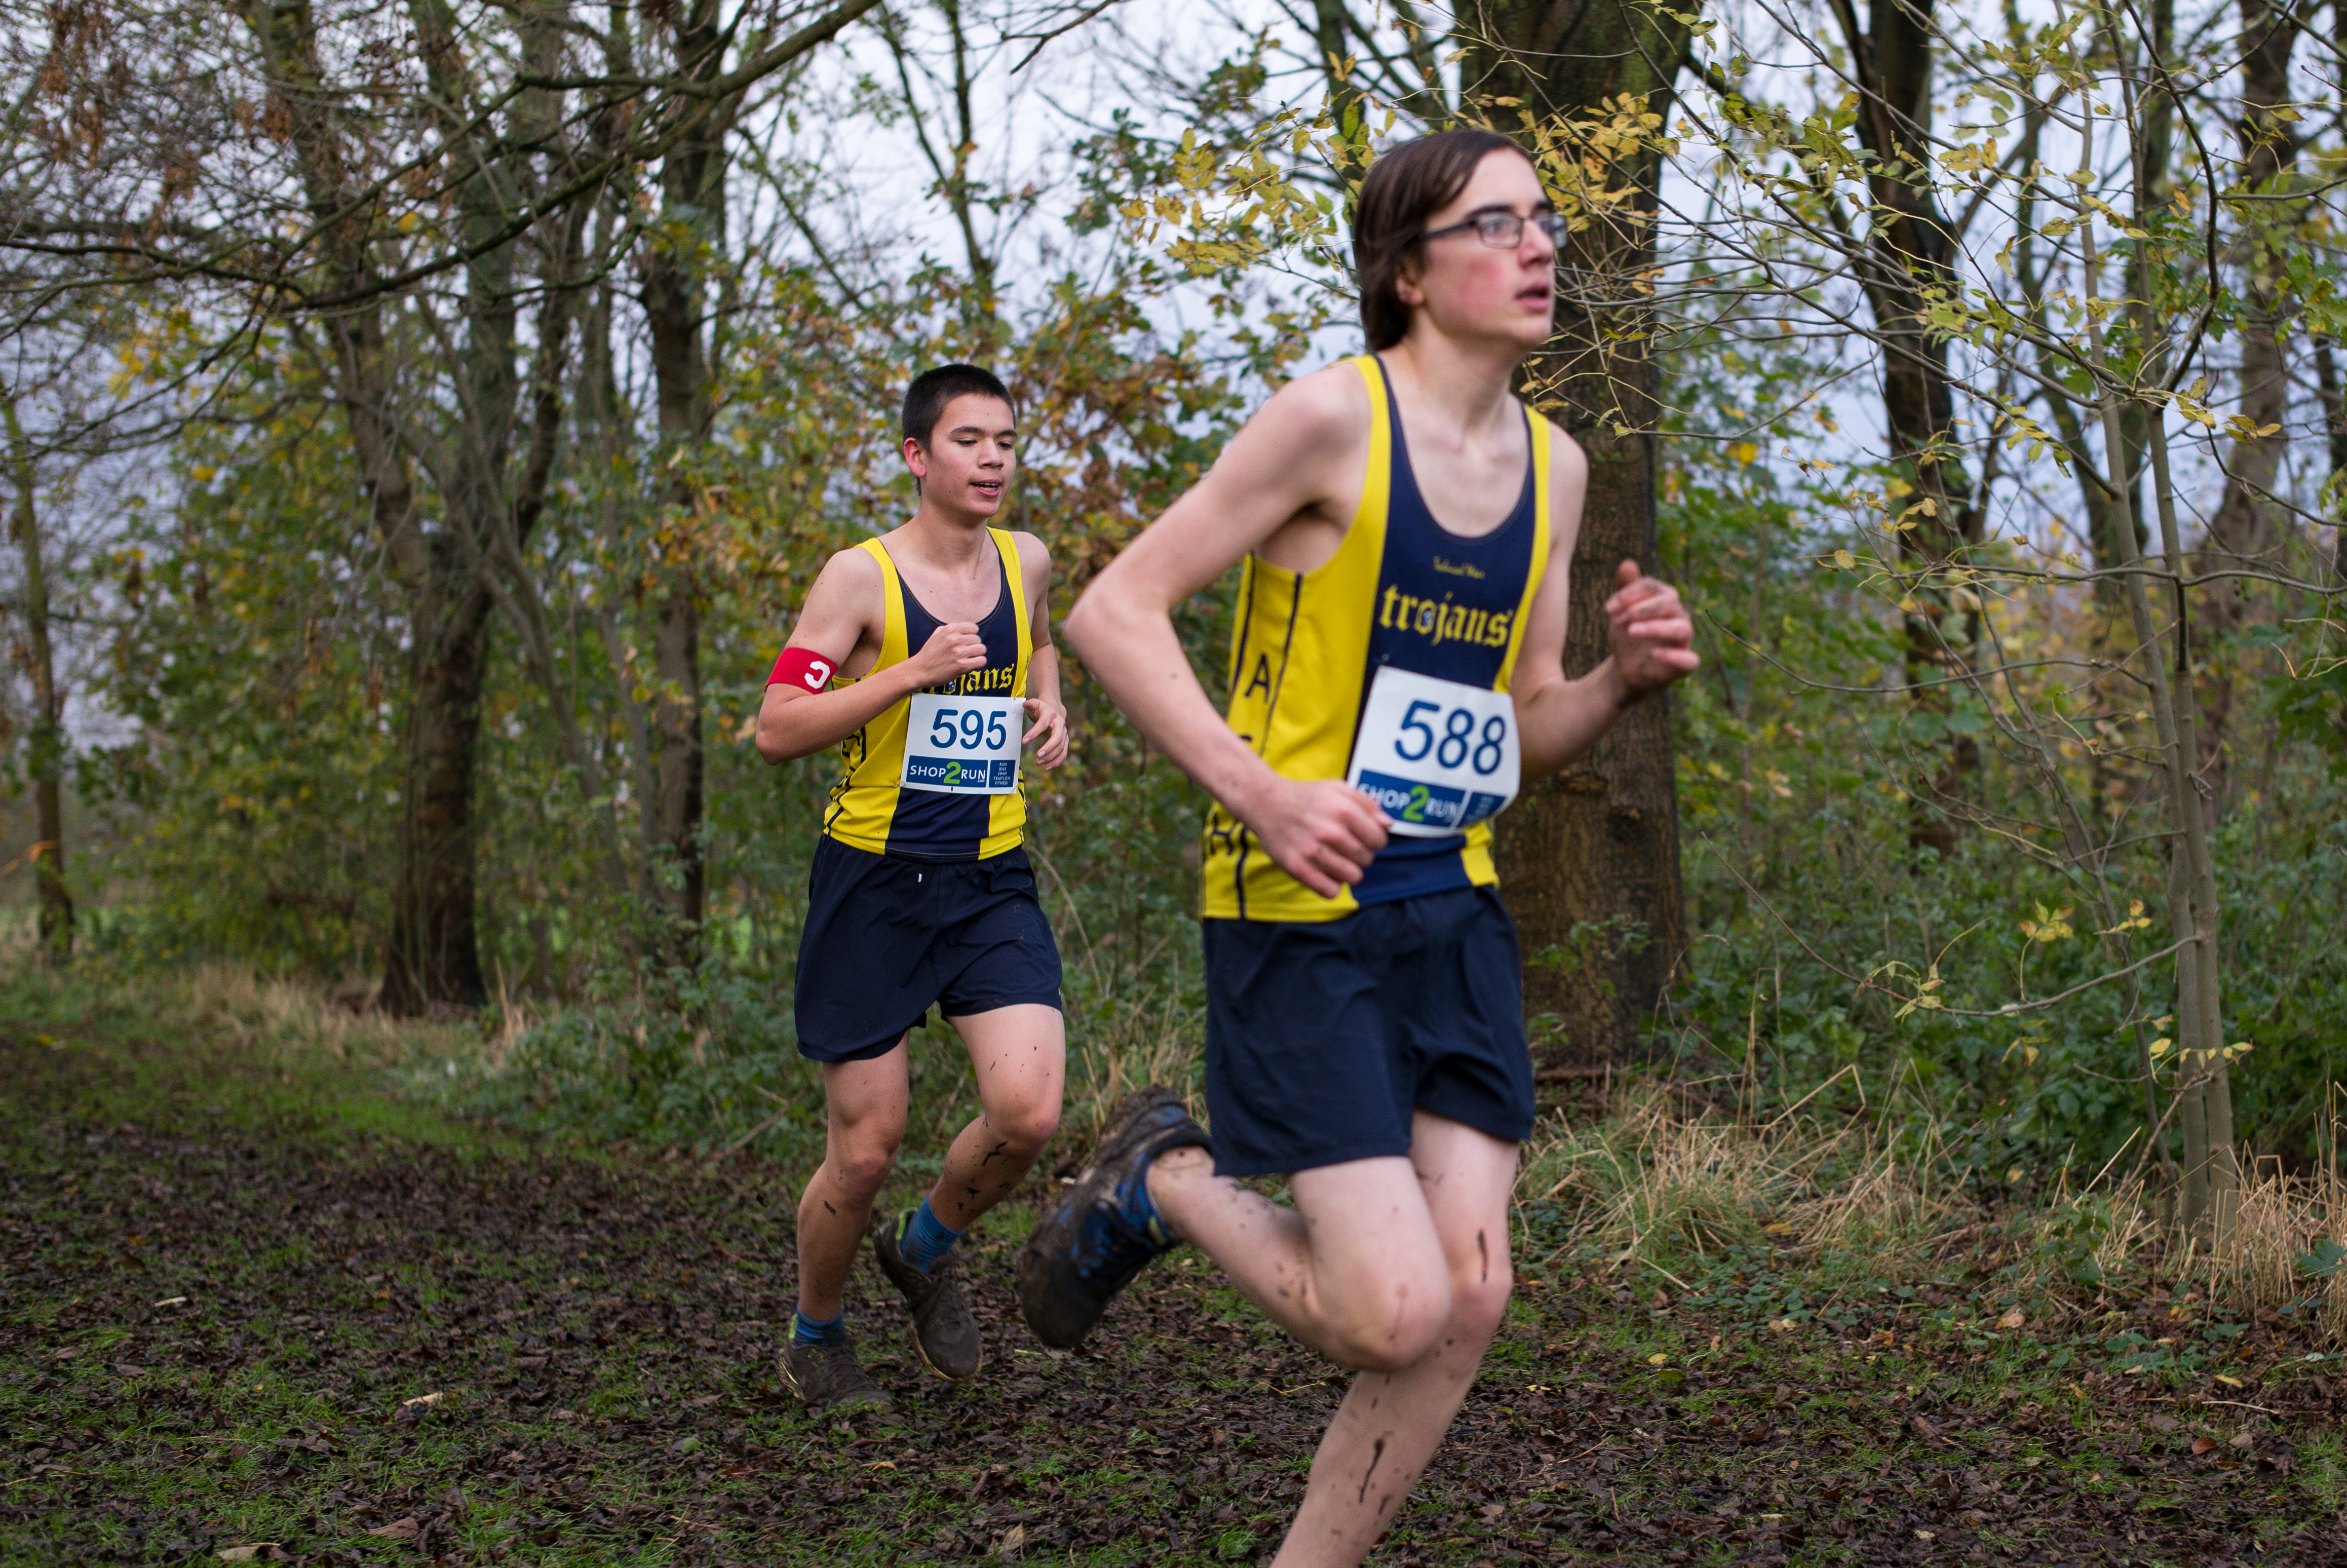
person, running, recreation, jogging, race, sports, endurance, athletics, physical exercise, outdoor recreation, human action, individual sports, endurance sports, ultramarathon, duathlon, long distance running, cross country running, cross country cycling